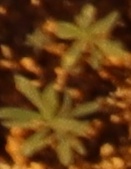
Label: Kochia